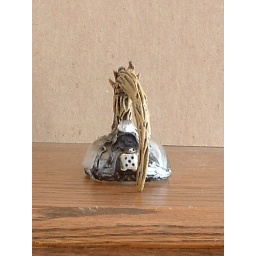
The cup can be held against a table to roll die.